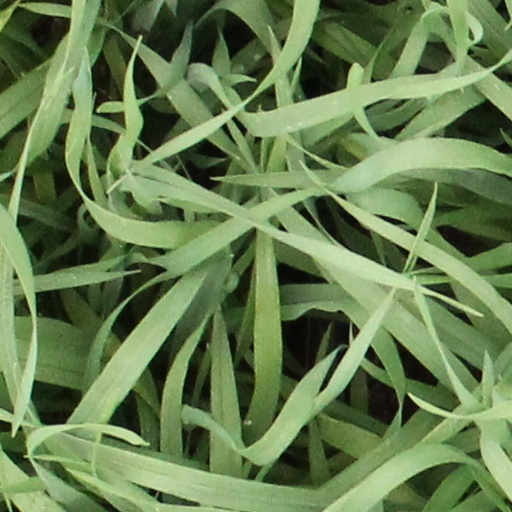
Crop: wheat